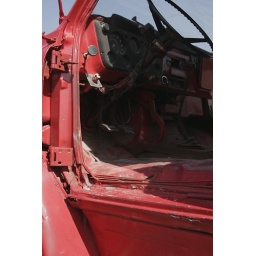
Old water truck still in service_MG_8900-(2)